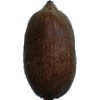
Label: nut_pecan